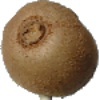
Label: kiwi